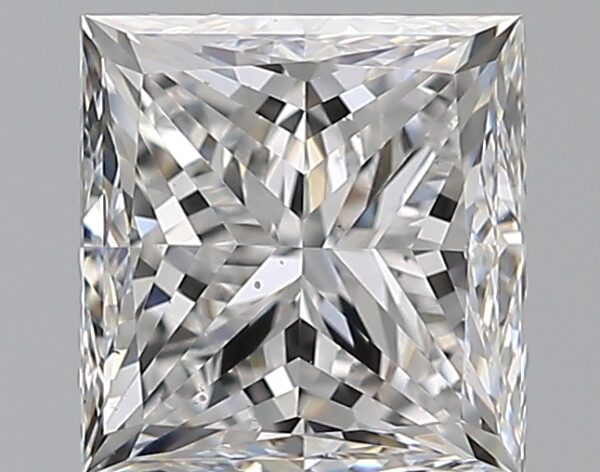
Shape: princess
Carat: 1.51
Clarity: VS2
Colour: D
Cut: GD
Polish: EX
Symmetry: VG
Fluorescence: M
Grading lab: GIA
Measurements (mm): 6.09 x 5.83 x 4.56